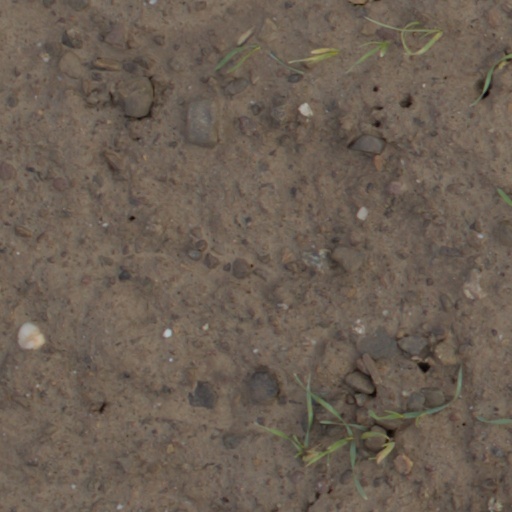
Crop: wheat